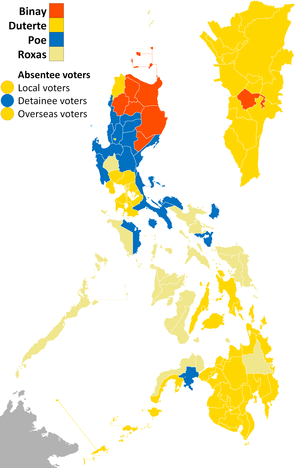
L'élection présidentielle philippine de 2016 se déroule le 9 mai 2016.